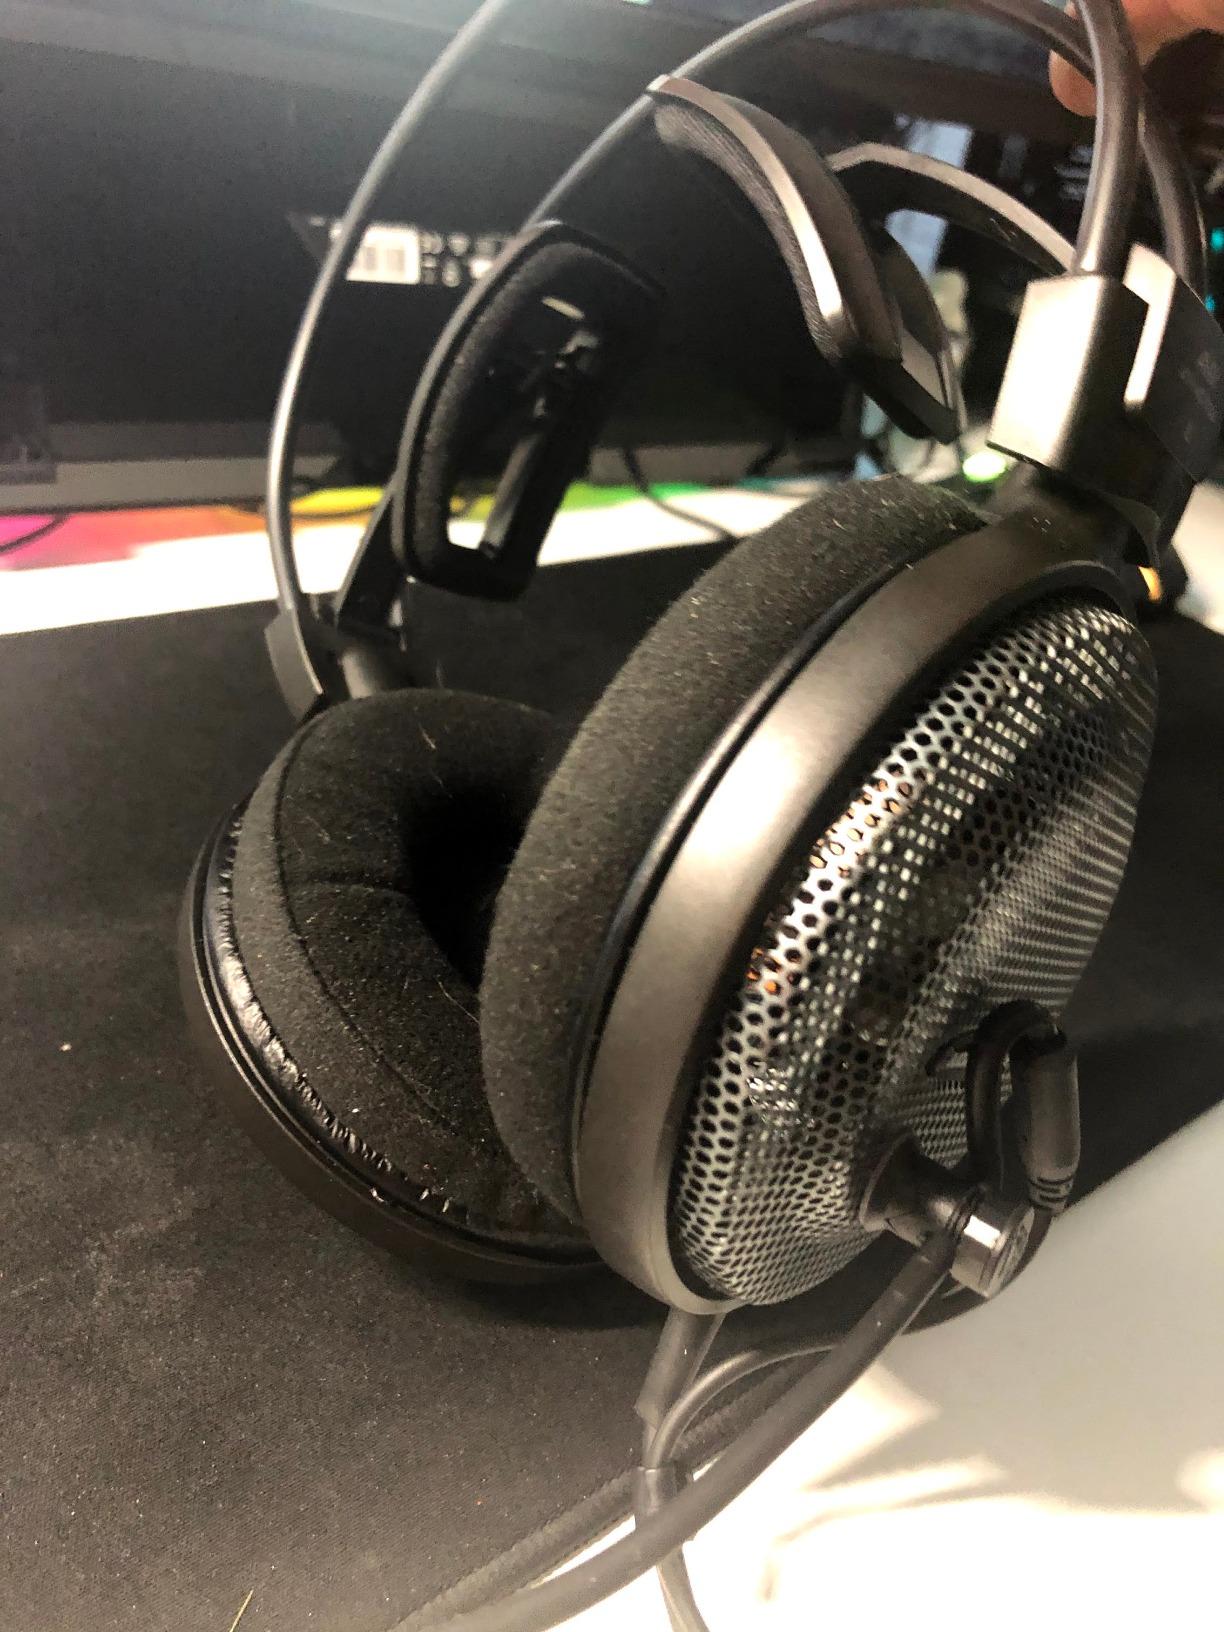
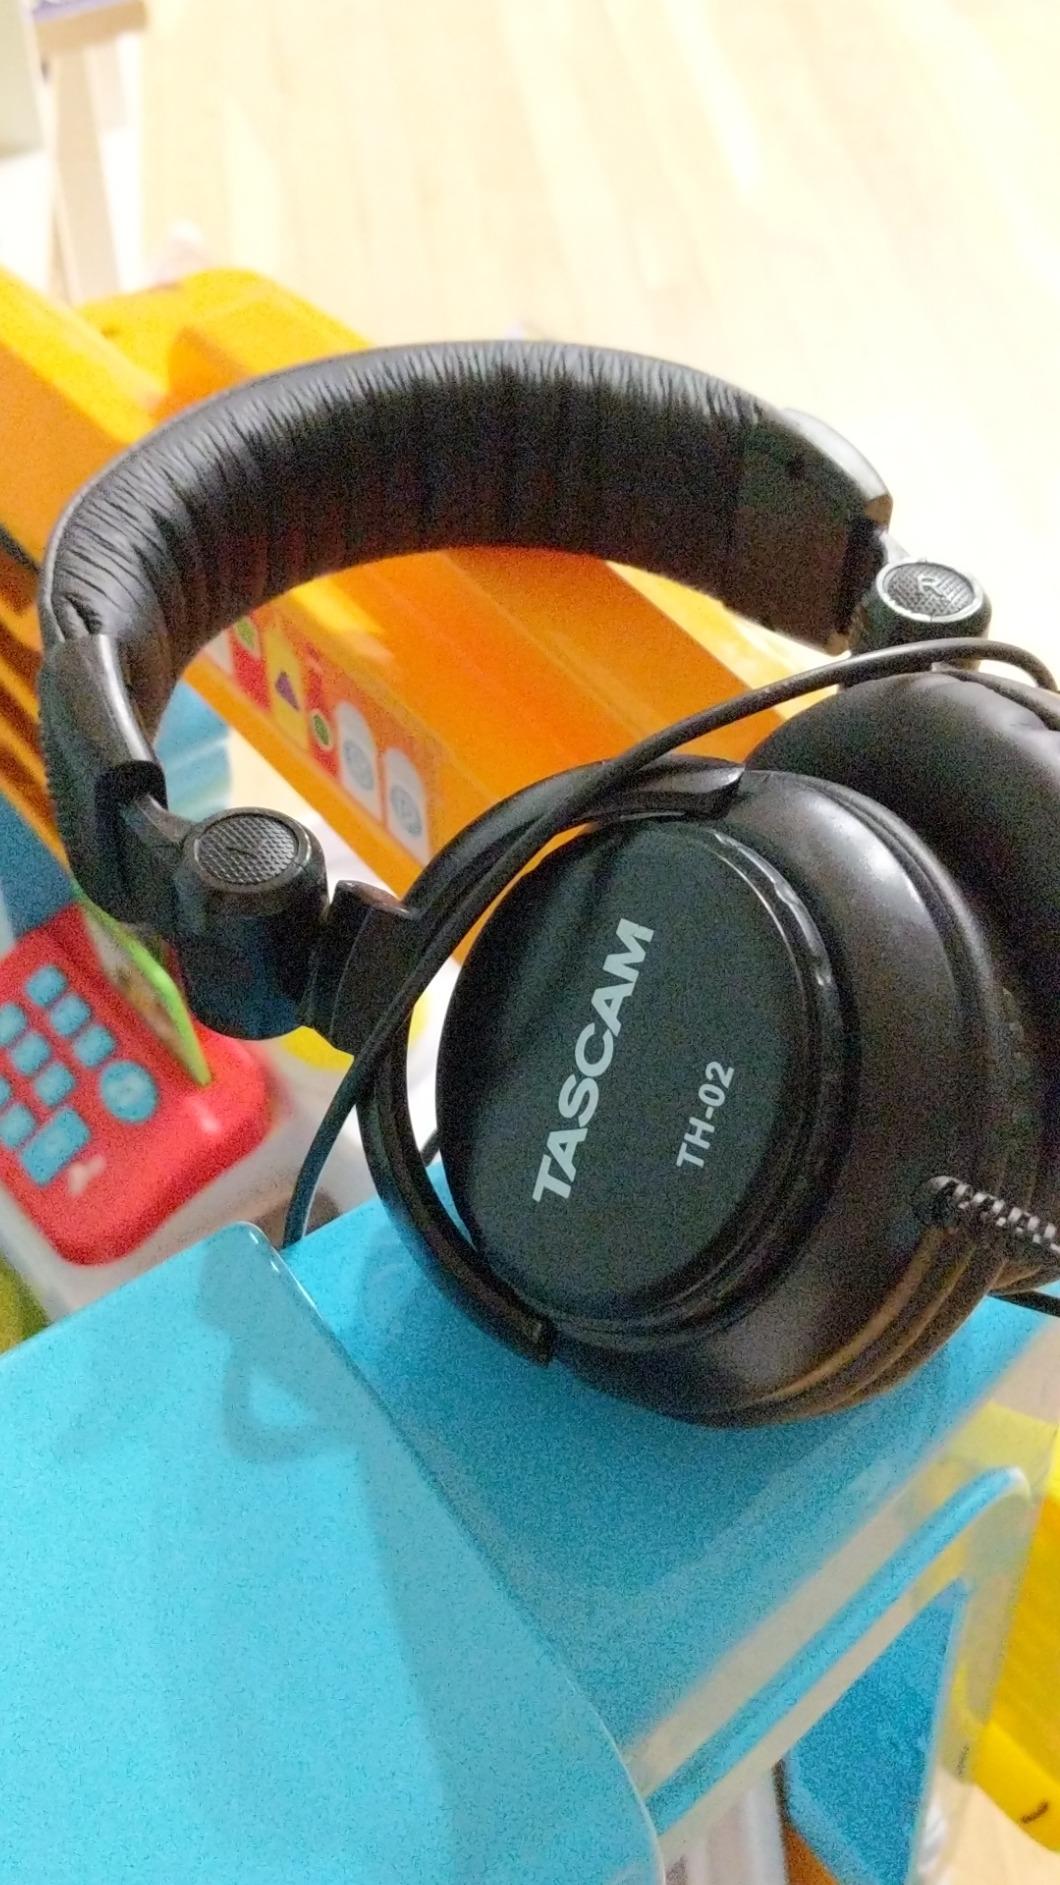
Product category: headphones
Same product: no